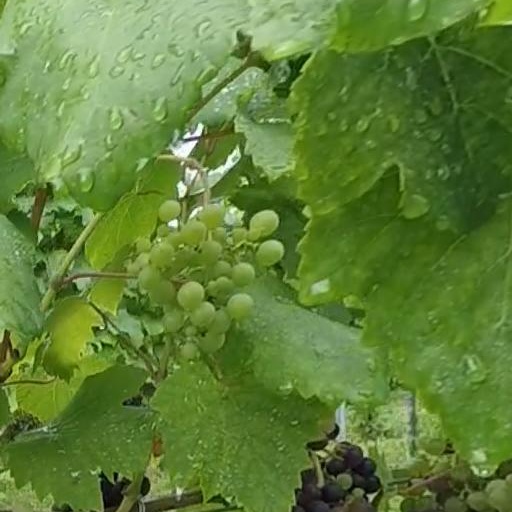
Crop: grape